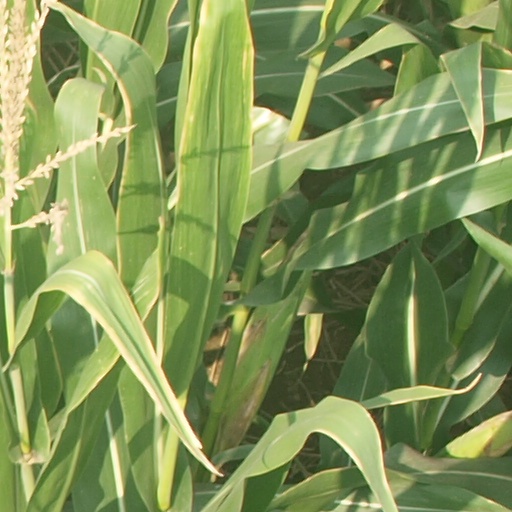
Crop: maize; corn